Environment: lab
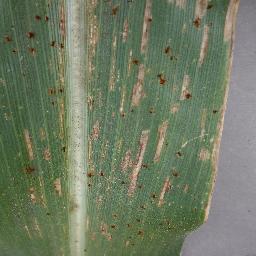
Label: gray_leaf_spot